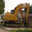
Label: tractor